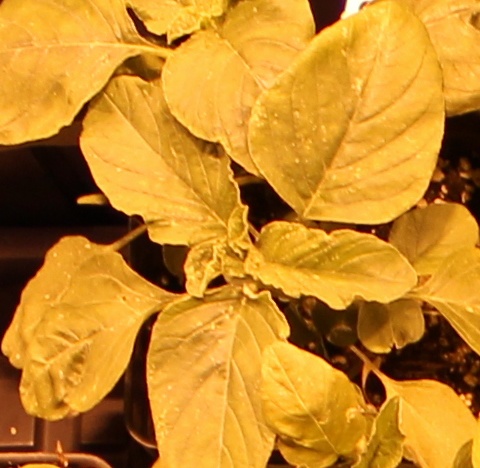
Label: Redroot Pigweed